Cedartown, Georgia

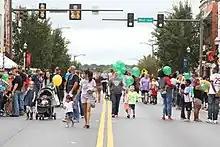
Participants in the downtown Fall Festival

Cherokee and Creek Native Americans first inhabited the area known as Cedar Valley. The Cherokee people had established a village there in the 1830s after the Native Americans were forced out on the Trail of Tears. The settlement was named for the red cedar timber near the site.